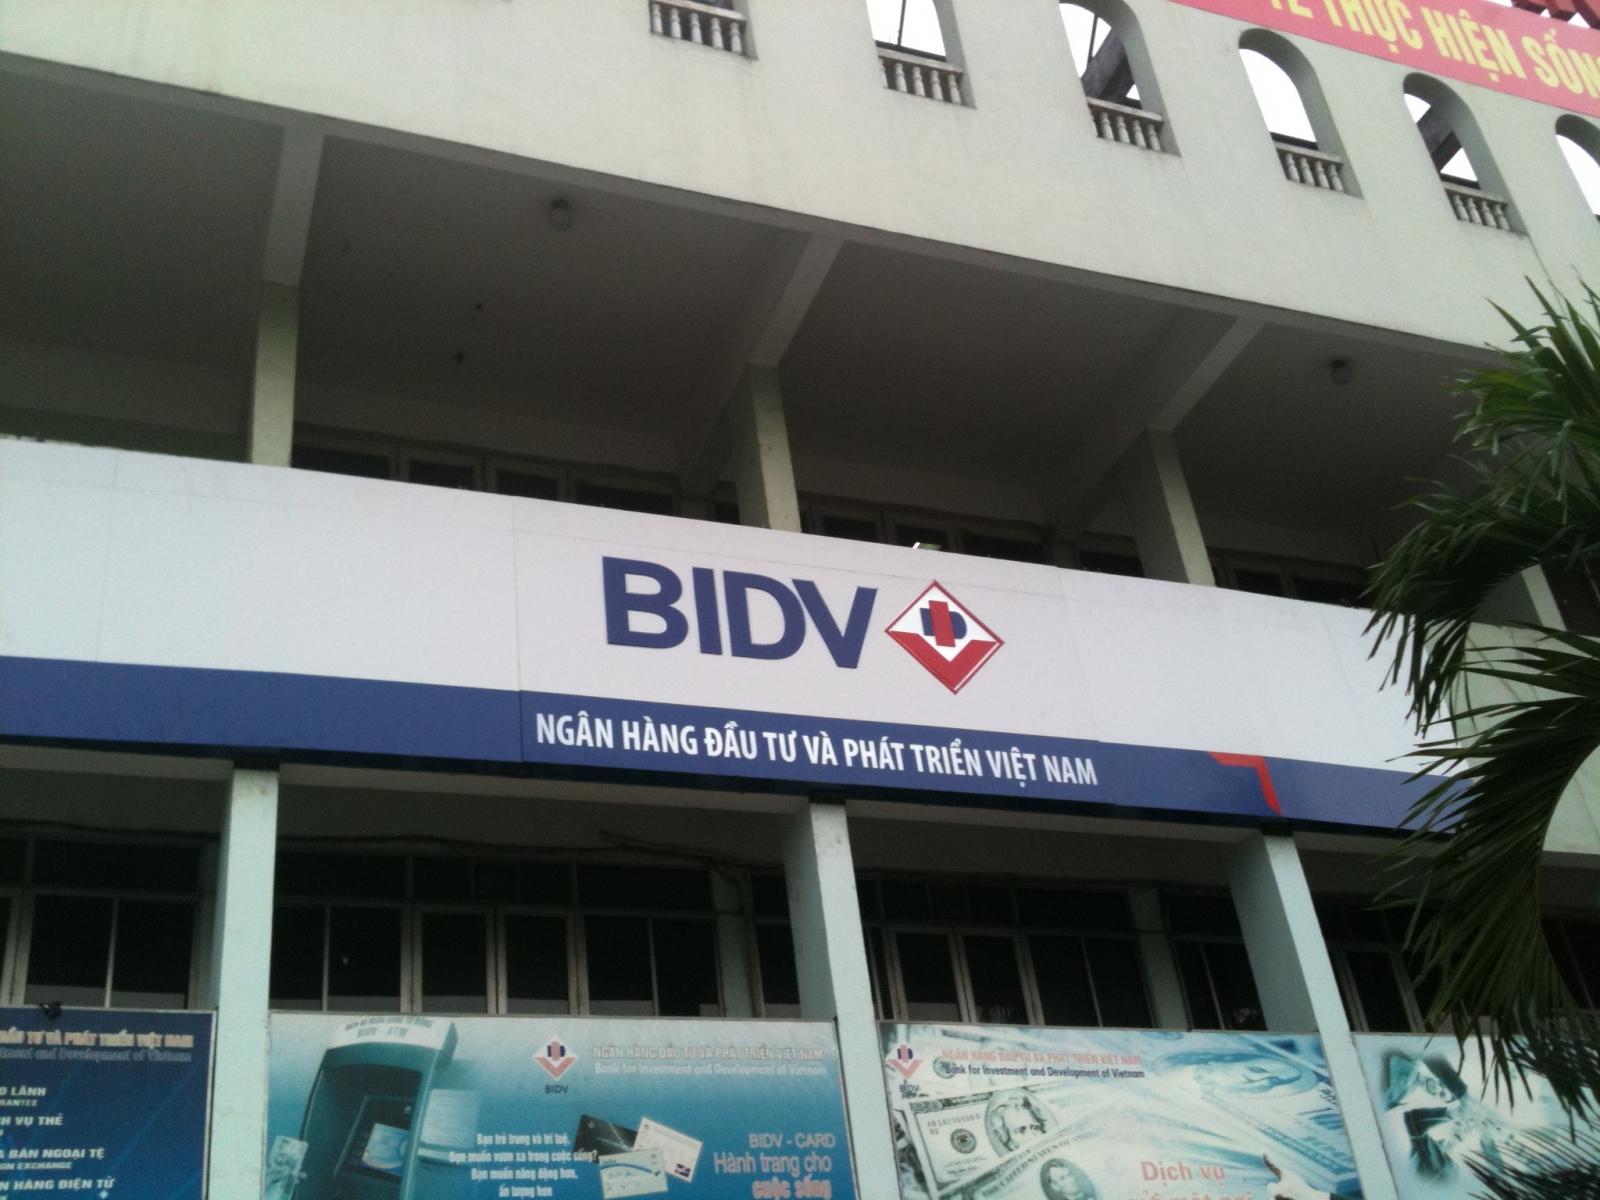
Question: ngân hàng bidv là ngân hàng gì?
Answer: ngân hàng đầu tư và phát triển việt nam